Atrial septal defect

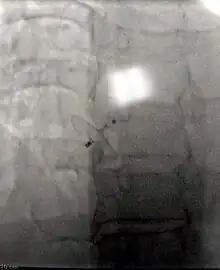
Amplatzer PFO Occluder in heart

Based on the most up to date evidence, PFO closure is more effective at reducing recurrent ischemic stroke when compared to medical therapy. In most of these studies, antiplatelet and anticoagulation were combined in the medical therapy arm. Although there is limited data on the effectiveness of anticoagulation in reducing stroke in this population, it is hypothesized that based on the embolic mechanism, that anticoagulation should be superior to antiplatelet therapy at reducing risk of recurrent stroke. A recent review of the literature supports this hypothesis recommending anticoagulation over the use of antiplatelet therapy in patients with PFO and cryptogenic stroke. However, more evidence is required comparing of PFO closure with anticoagulation or anticoagulation with antiplatelet therapy.